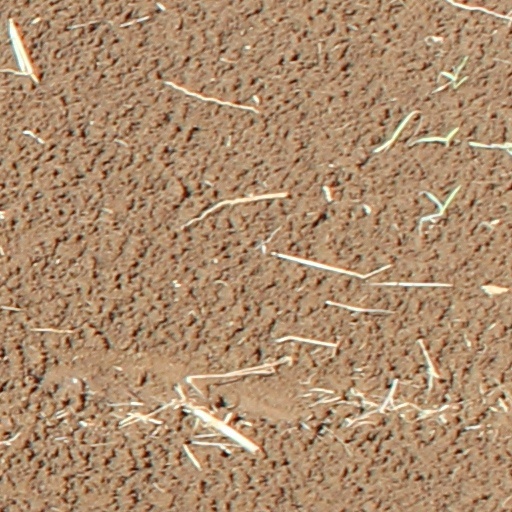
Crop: wheat